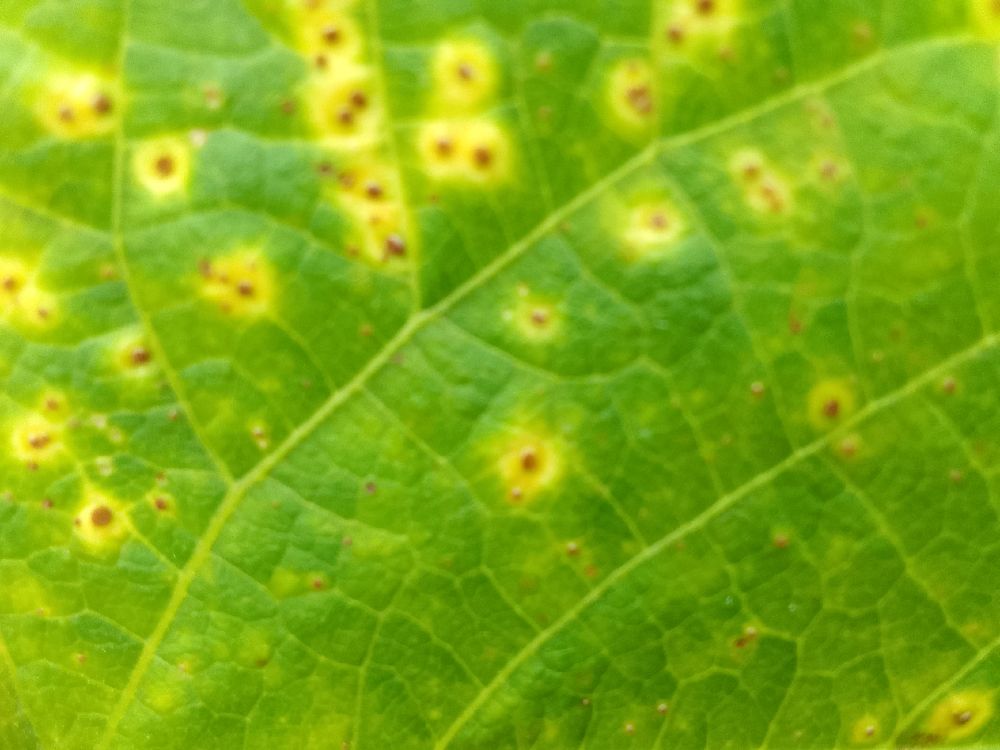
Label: rust